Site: brandenburg
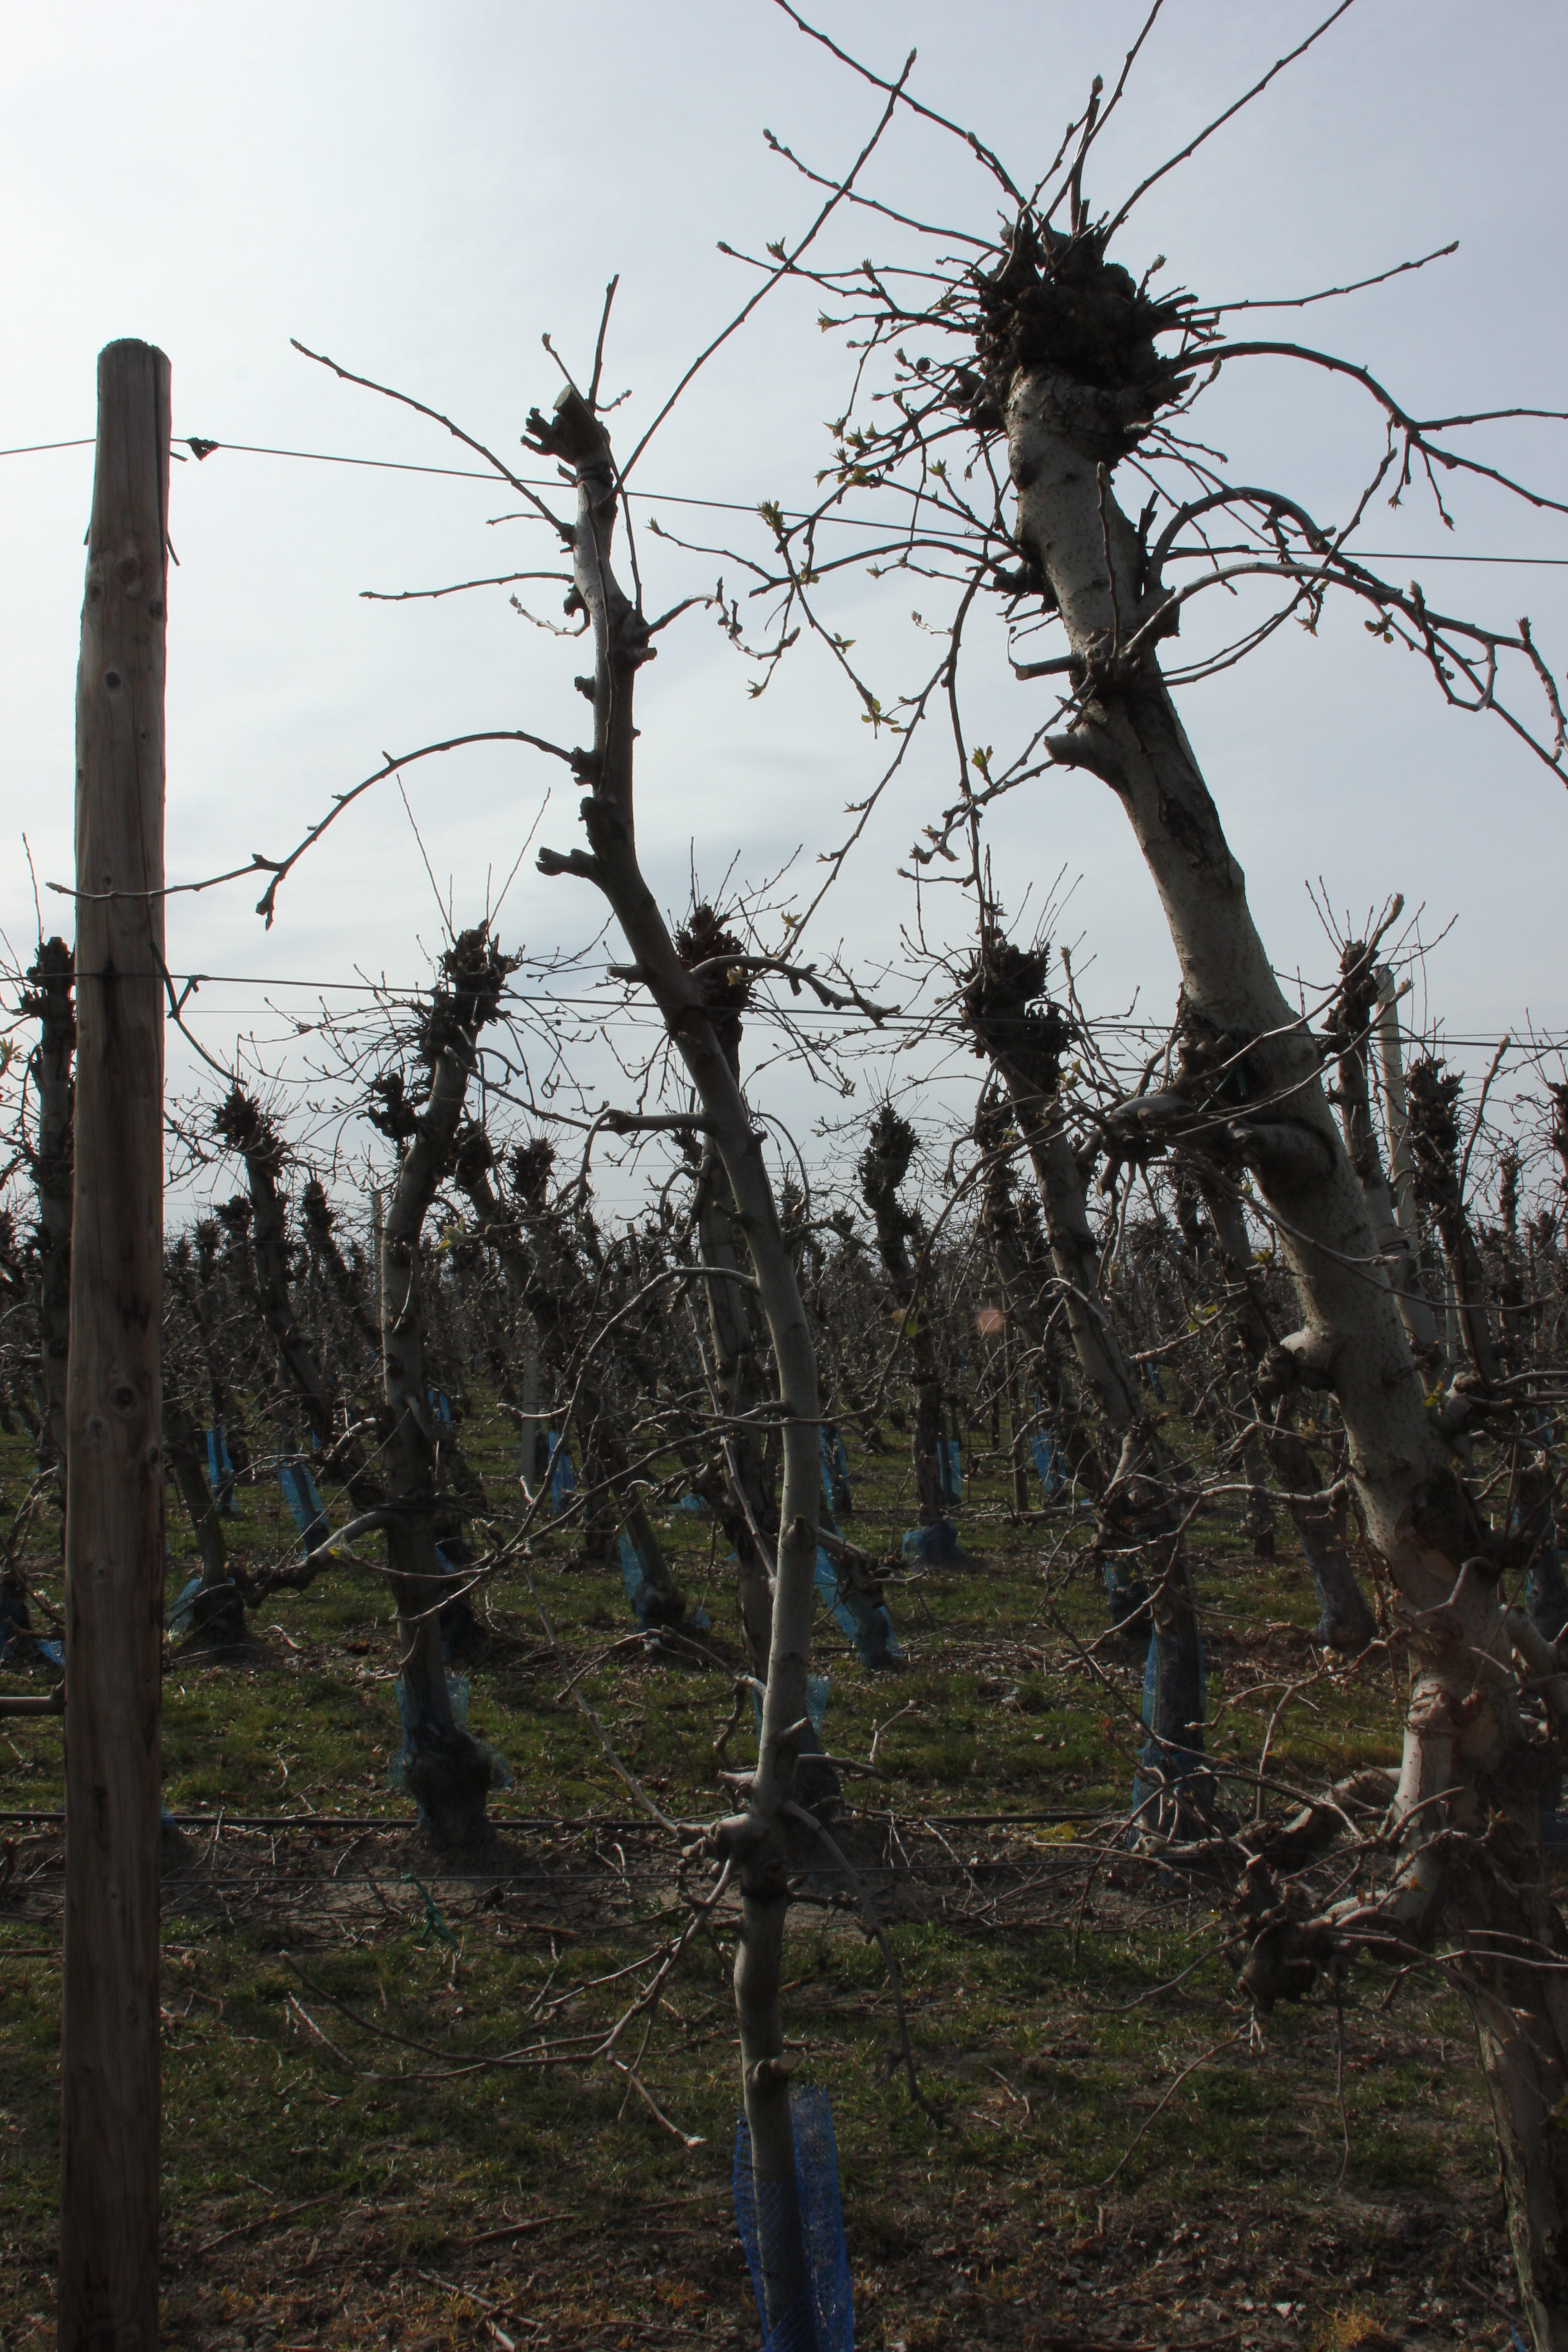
Growth stage (BBCH 54): Inflorescence emergence